Splashed white

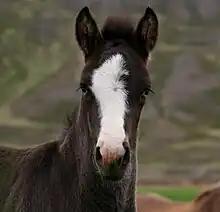
Bright blue eyes and a skewed blaze that does not reach the lip suggest splashed white genes are present in this Icelandic foal.

Some breed registries make a distinction between pinto horses and solid horses which may have white markings.